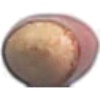
Label: Hazelnut 1